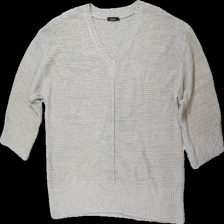
View: front
Type: Sweater
Category: Ladies
Brand: Cappuchini
Colors: Beige
Material: 54% acrylic 46% nylone
Cut: Regular
Size: L
Season: All
Damage location: top left
Damage 2 location: top right
Damage 3 location: bottom left
Price range: 50-100
Recommended usage: Reuse
Description: beige långärmad tjocktröja